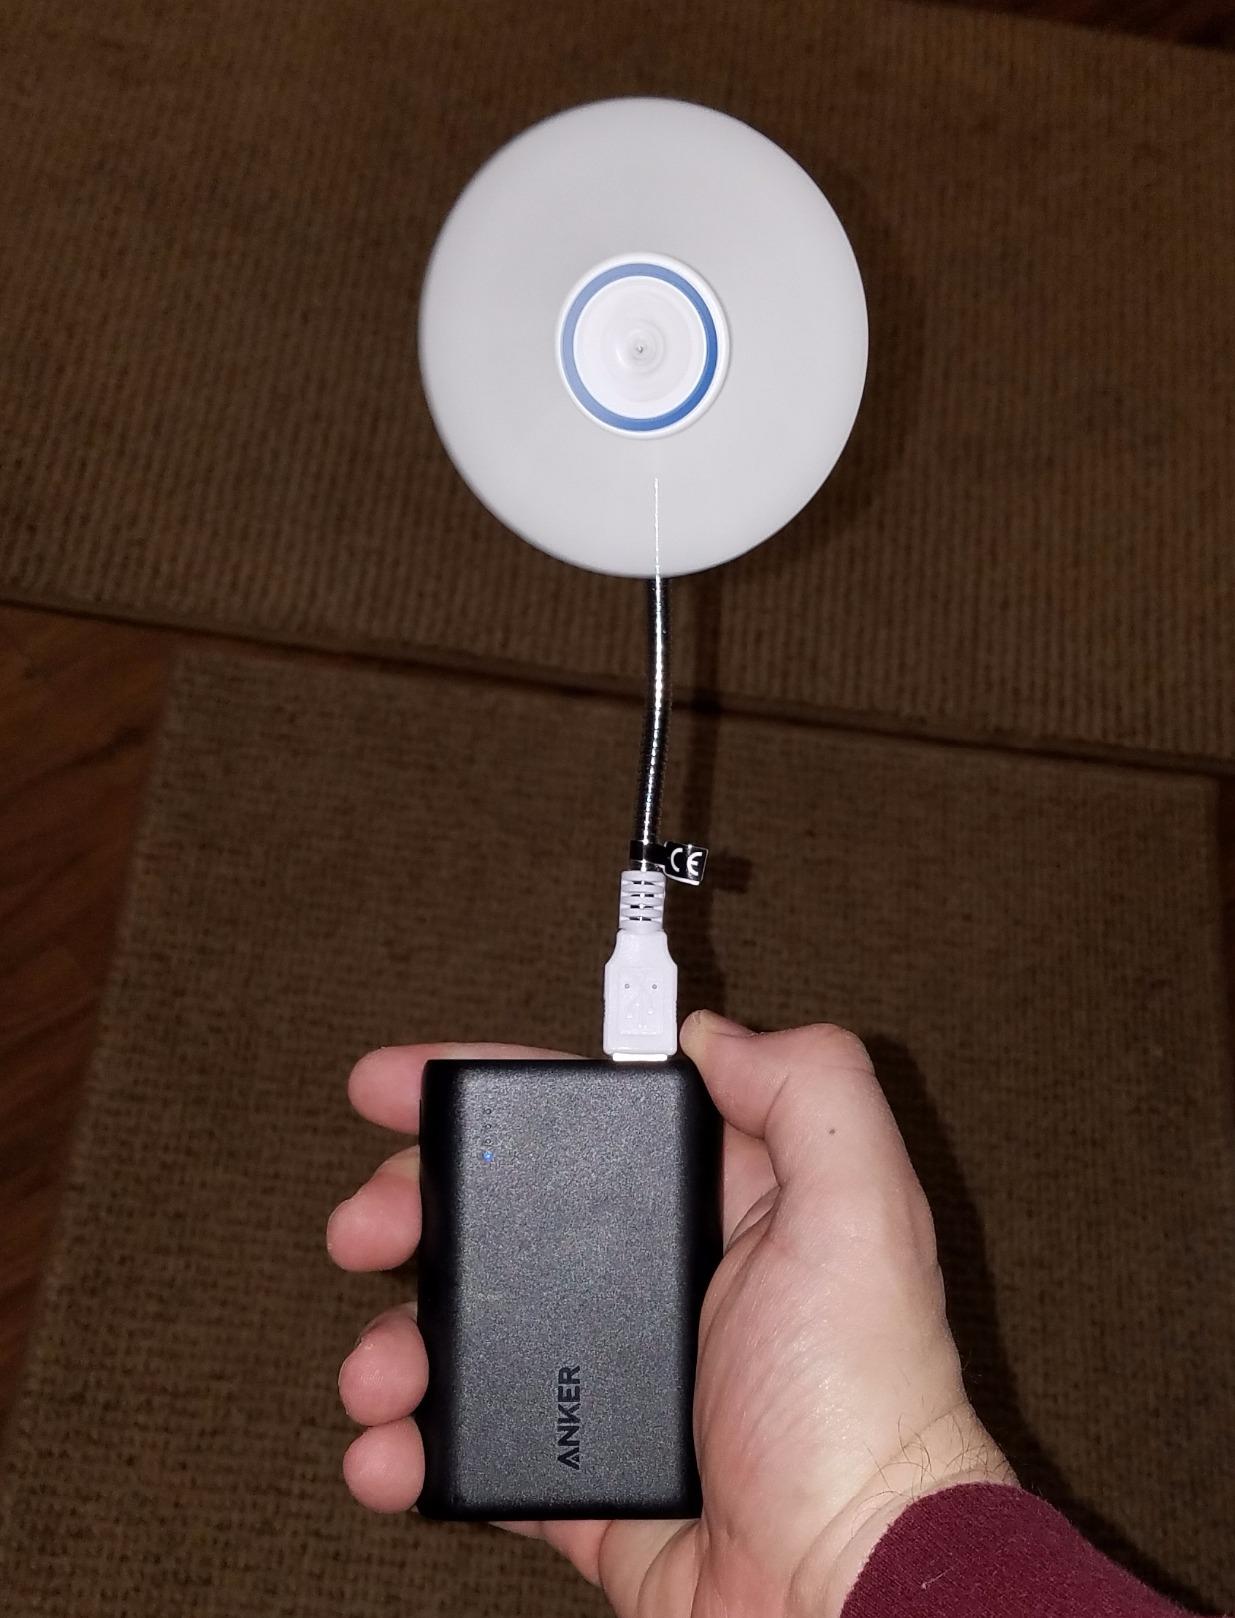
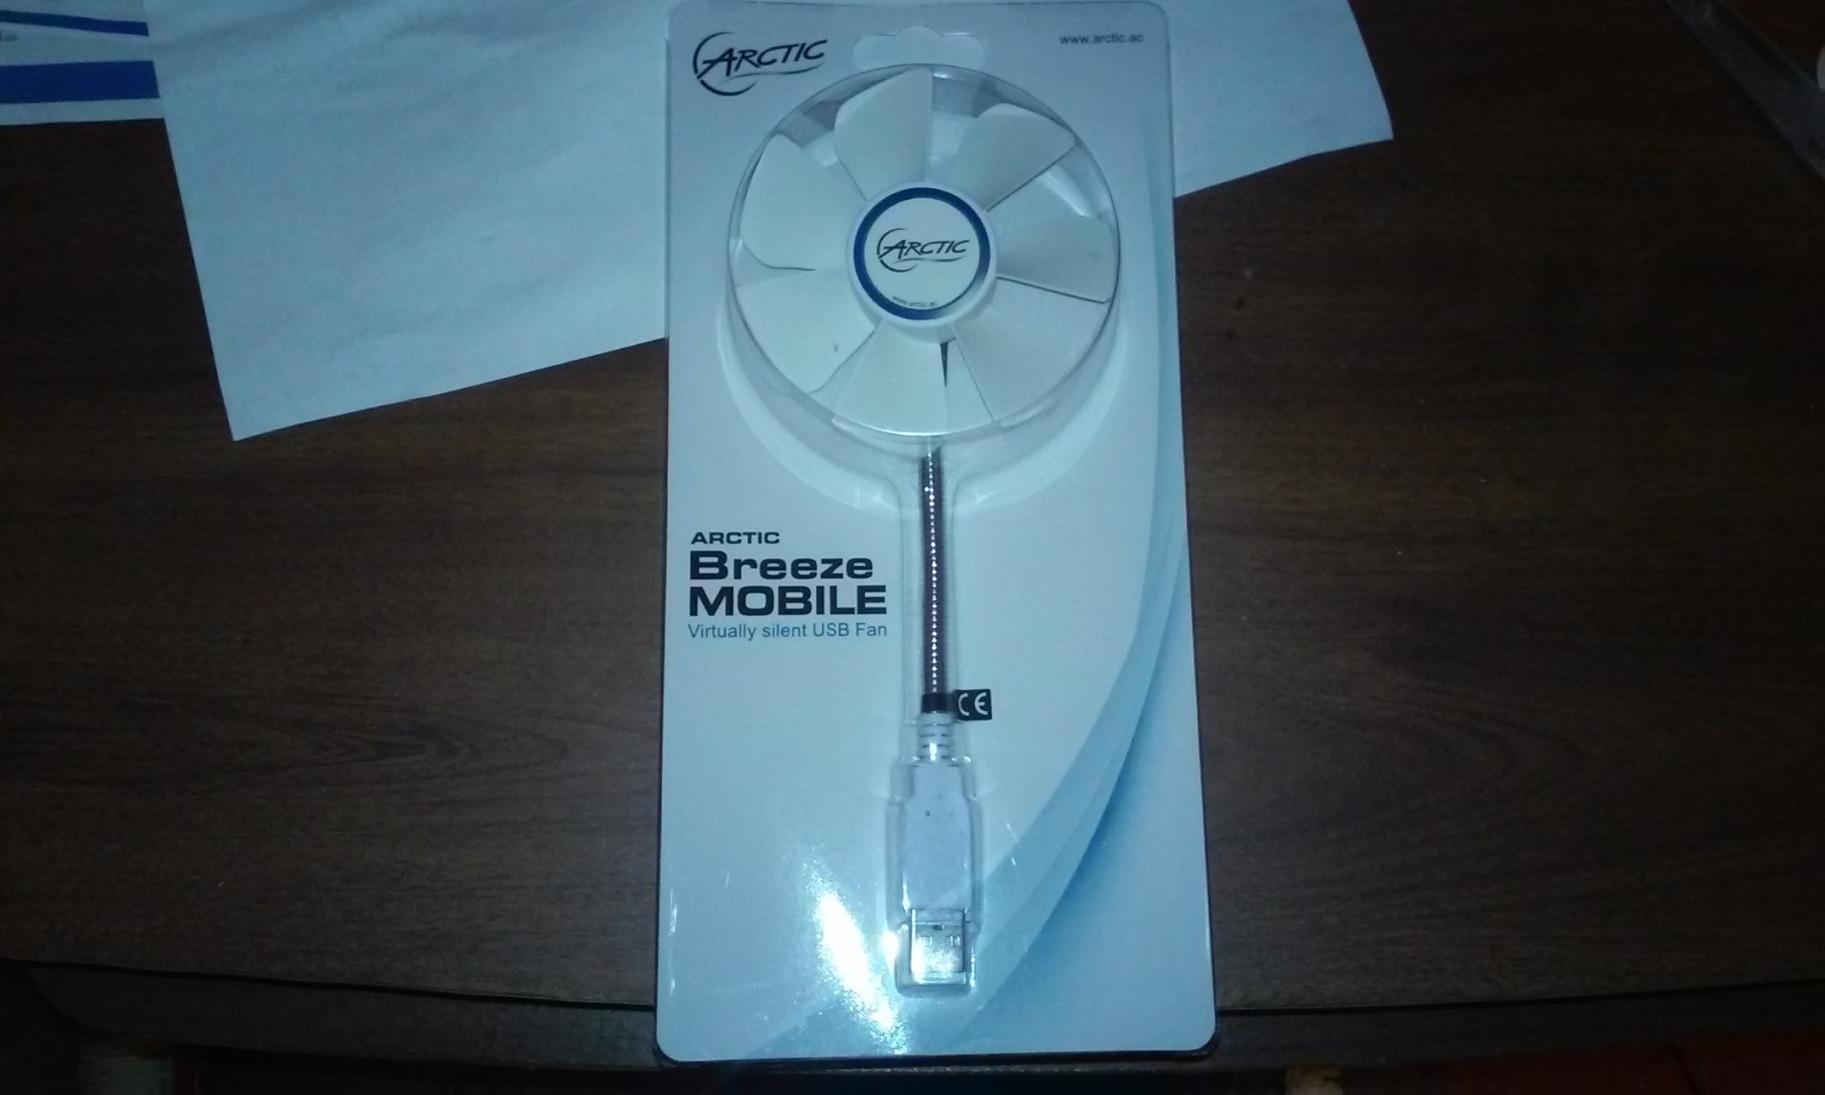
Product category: fan
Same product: yes